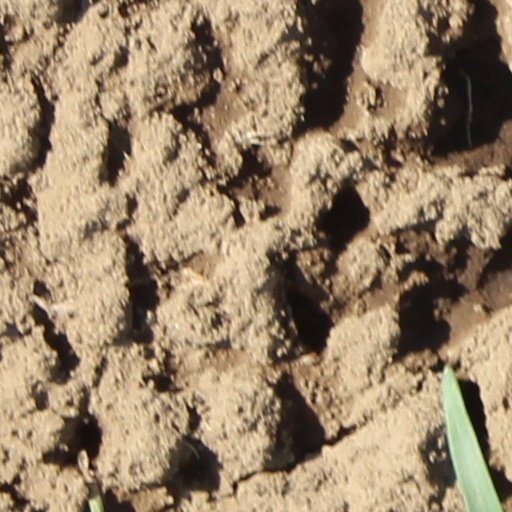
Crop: wheat